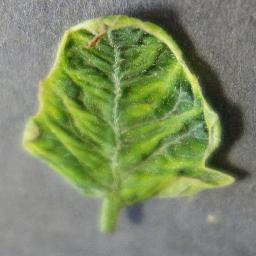
Label: Tomato___Tomato_Yellow_Leaf_Curl_Virus